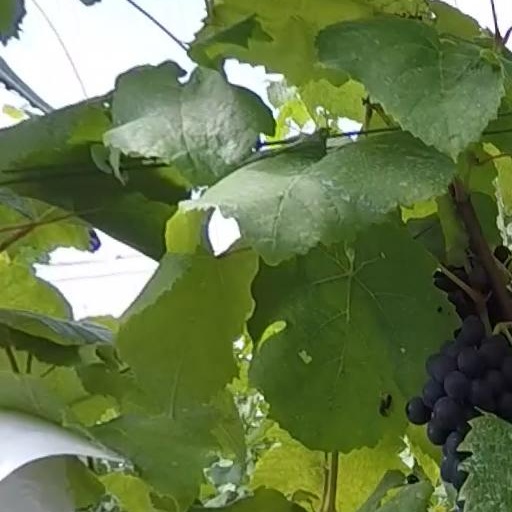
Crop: grape